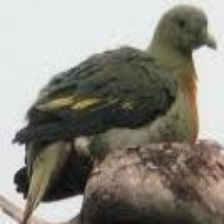
Species: GREEN WINGED DOVE
Scientific name: CHALCOPHAPS INDICA